Aydın

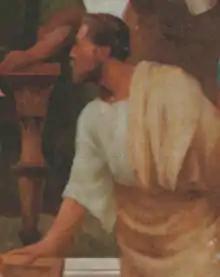
Alexander of Tralles was one of the most eminent physicians of the early Byzantine Empire.

An early bishop Polybius (fl. ca. 105) is attested by a letter from Saint Ignatius of Antioch to the church at Tralles. The city was officially Christianized, along with the rest of Caria, early after the conversion of Constantine, at which time the see was confirmed. Among the recorded bishops are: Heracleon (431), Maximus (451), Uranius (553), Myron (692), Theophylactus (787), Theophanes and Theopistus both ninth century, and John (1230). The Catholic Church includes this bishopric in its list of titular sees as Tralles in Asia, distinguishing it from the see of Tralles in Lydia. It has appointed no new titular bishop to these Eastern sees since the Second Vatican Council.